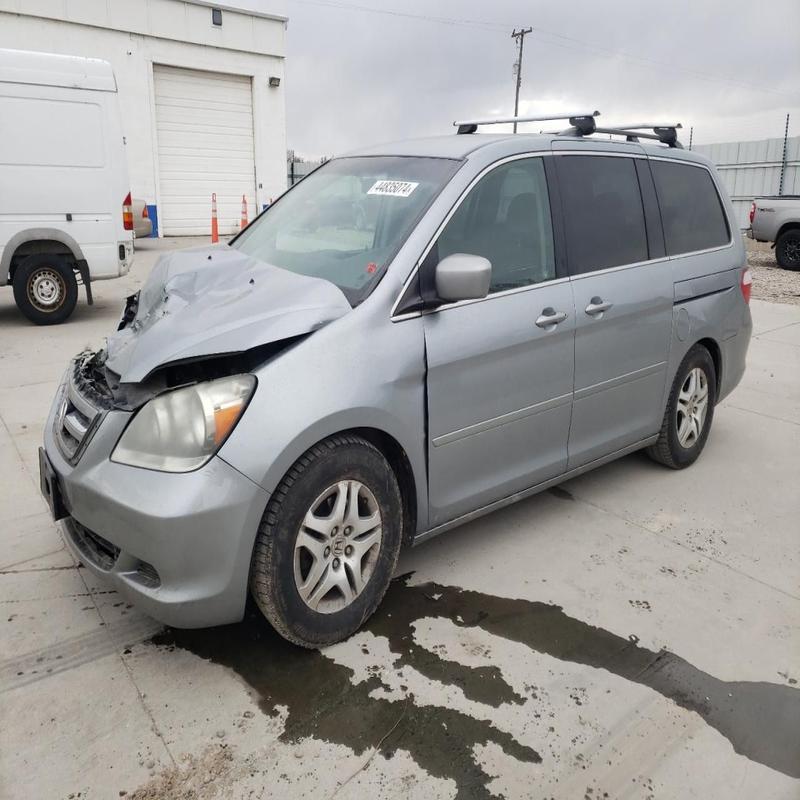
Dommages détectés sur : pare-choc avant, capot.
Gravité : majeur